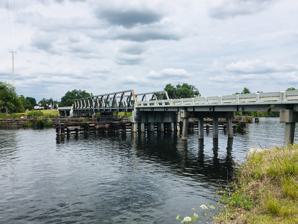
Building: Fort Denaud Bridge
Country: United States of America
Year built: 1963
Bridge in Florida, United States of America Fort Denaud Bridge Coordinates 26°44′41″N 81°30′38″W / 26.744638°N 81.510457°W / 26.744638; -81.510457 Carries CR 78A (Fort Denaud Bridge Way) Crosses Caloosahatchee River Locale Fort Denaud , Florida Owner Hendry County Maintained by Hendry County ID number 070013 Characteristics Design Swing bridge Material Steel Trough construction Steel Pier construction Concrete Total length 434.7 ft (132 m) Clearance below 8.9 ft (3 m) No. of lanes 2 History Opened 1963 Statistics Toll None Location The Fort Denaud Bridge is a historic swing bridge located in Fort Denaud, Florida , a small community in Hendry County between Alva and LaBelle .  The bridge crosses the Caloosahatchee River and is one of three vehicle swing bridges in Southwest Florida along with the Blackburn Point Bridge in Osprey and the Boca Grande Causeway . The bridge was built in 1963 to replace a bridge located a short distance upstream that had been condemned and demolished in the early 1960s. The bridge is 434.7 feet long from end to end and has a vertical clearance of 8.9 feet over the river. Swing open for vessel traffic References